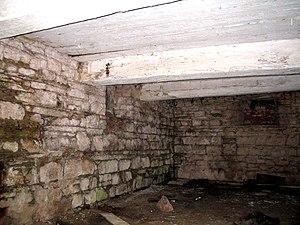
Tannerie Kalpers (Malmedy)
Depuis plusieurs siècles, grâce à sa situation géographique, Malmedy fut un important centre de tannage : au cœur de forêts de la Haute-Ardenne, la commune disposait d'une source non négligeable d’écorce de chêne ; deux rivières lui fournissaient l'eau et l’énergie hydraulique nécessaires aux moulins à tans ; enfin l'élevage – notamment les bêtes à cornes – donnait accès à la principale matière première, la peau animale.